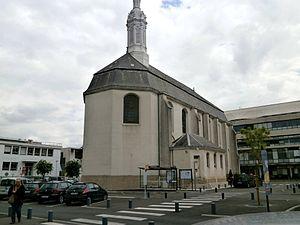
chapelle de l'hôpital Bretonneau de Tours dédiée à saint Roch
Ce tableau présente la liste de tous les monuments historiques classés ou inscrits dans la ville de Tours, Indre-et-Loire, en France.